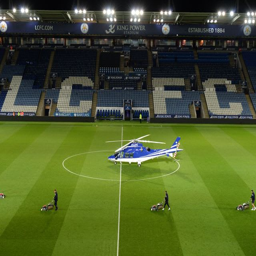
stadium in all its glory